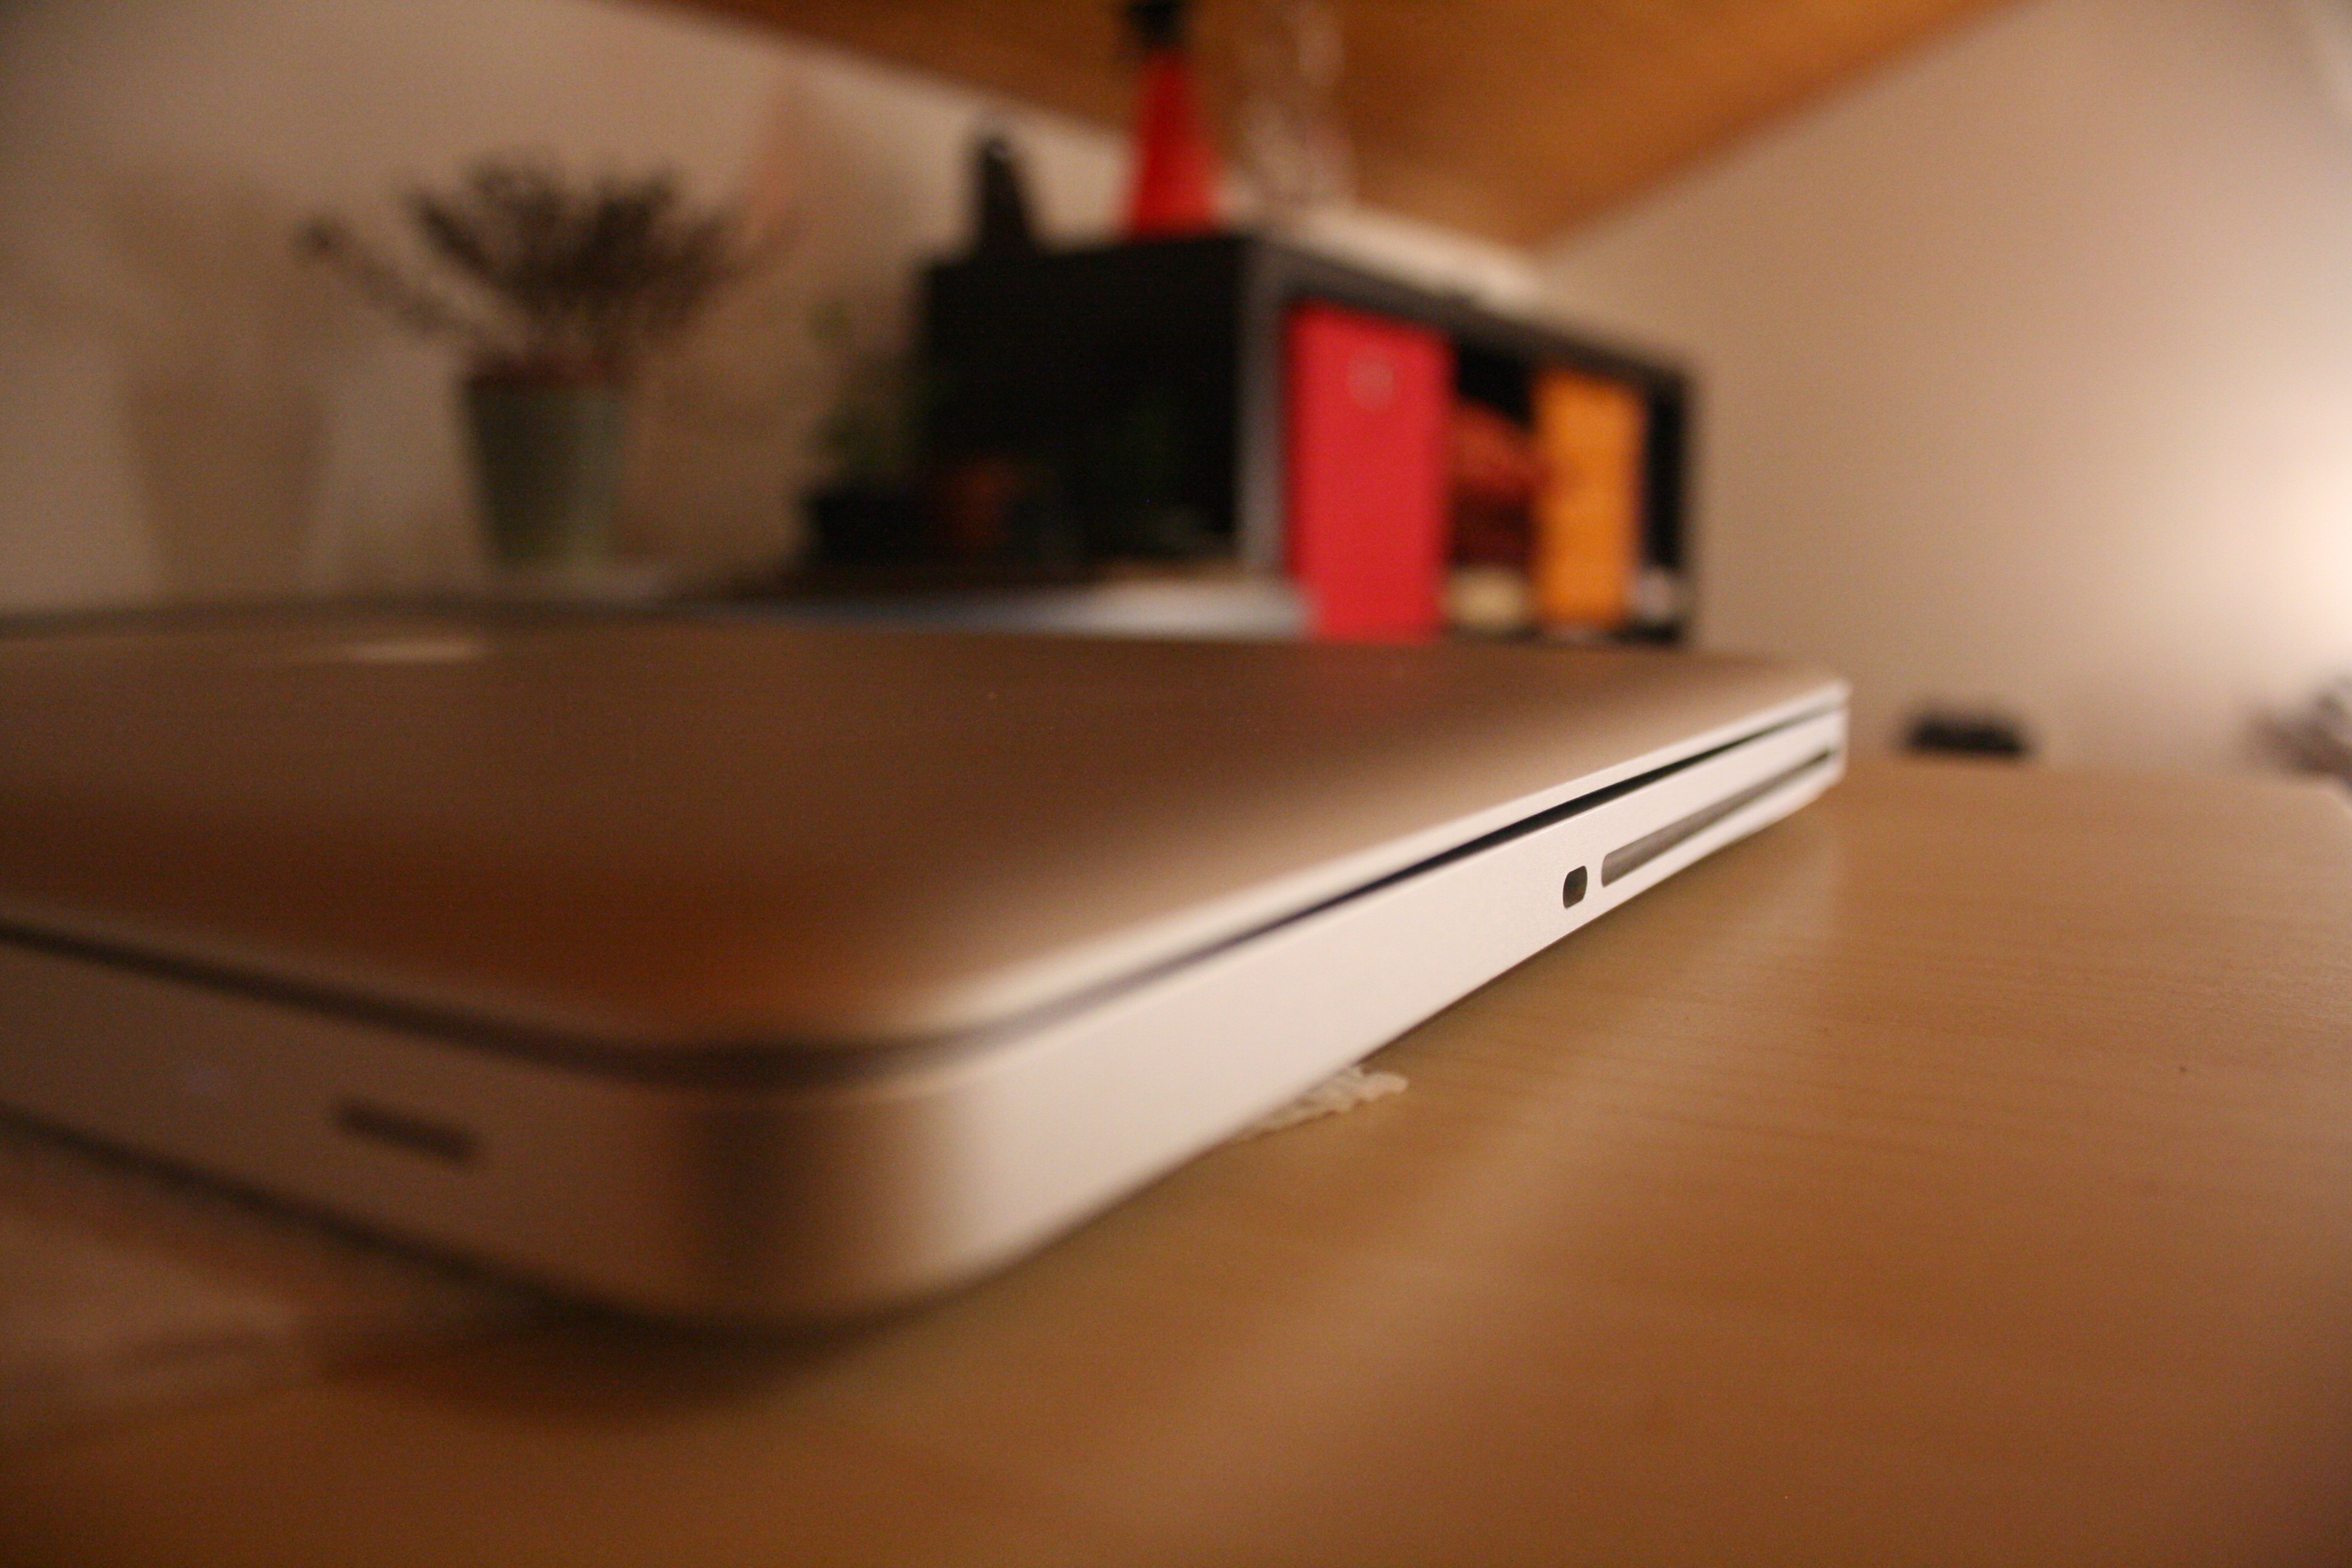
laptop, smartphone, technology, gadget, furniture, mobile phone, electronics, multimedia, netbook, personal computer, electronic device, portable communications device